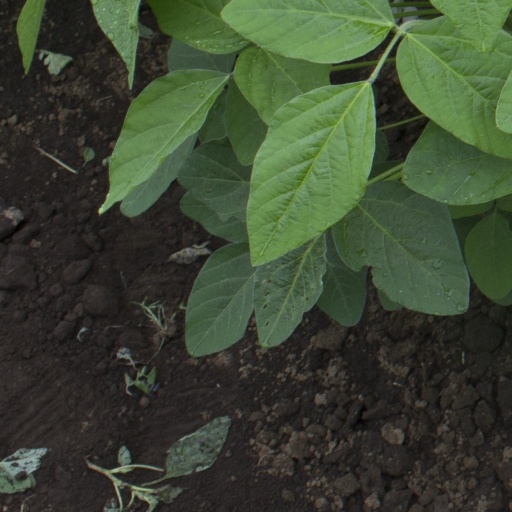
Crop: soybean